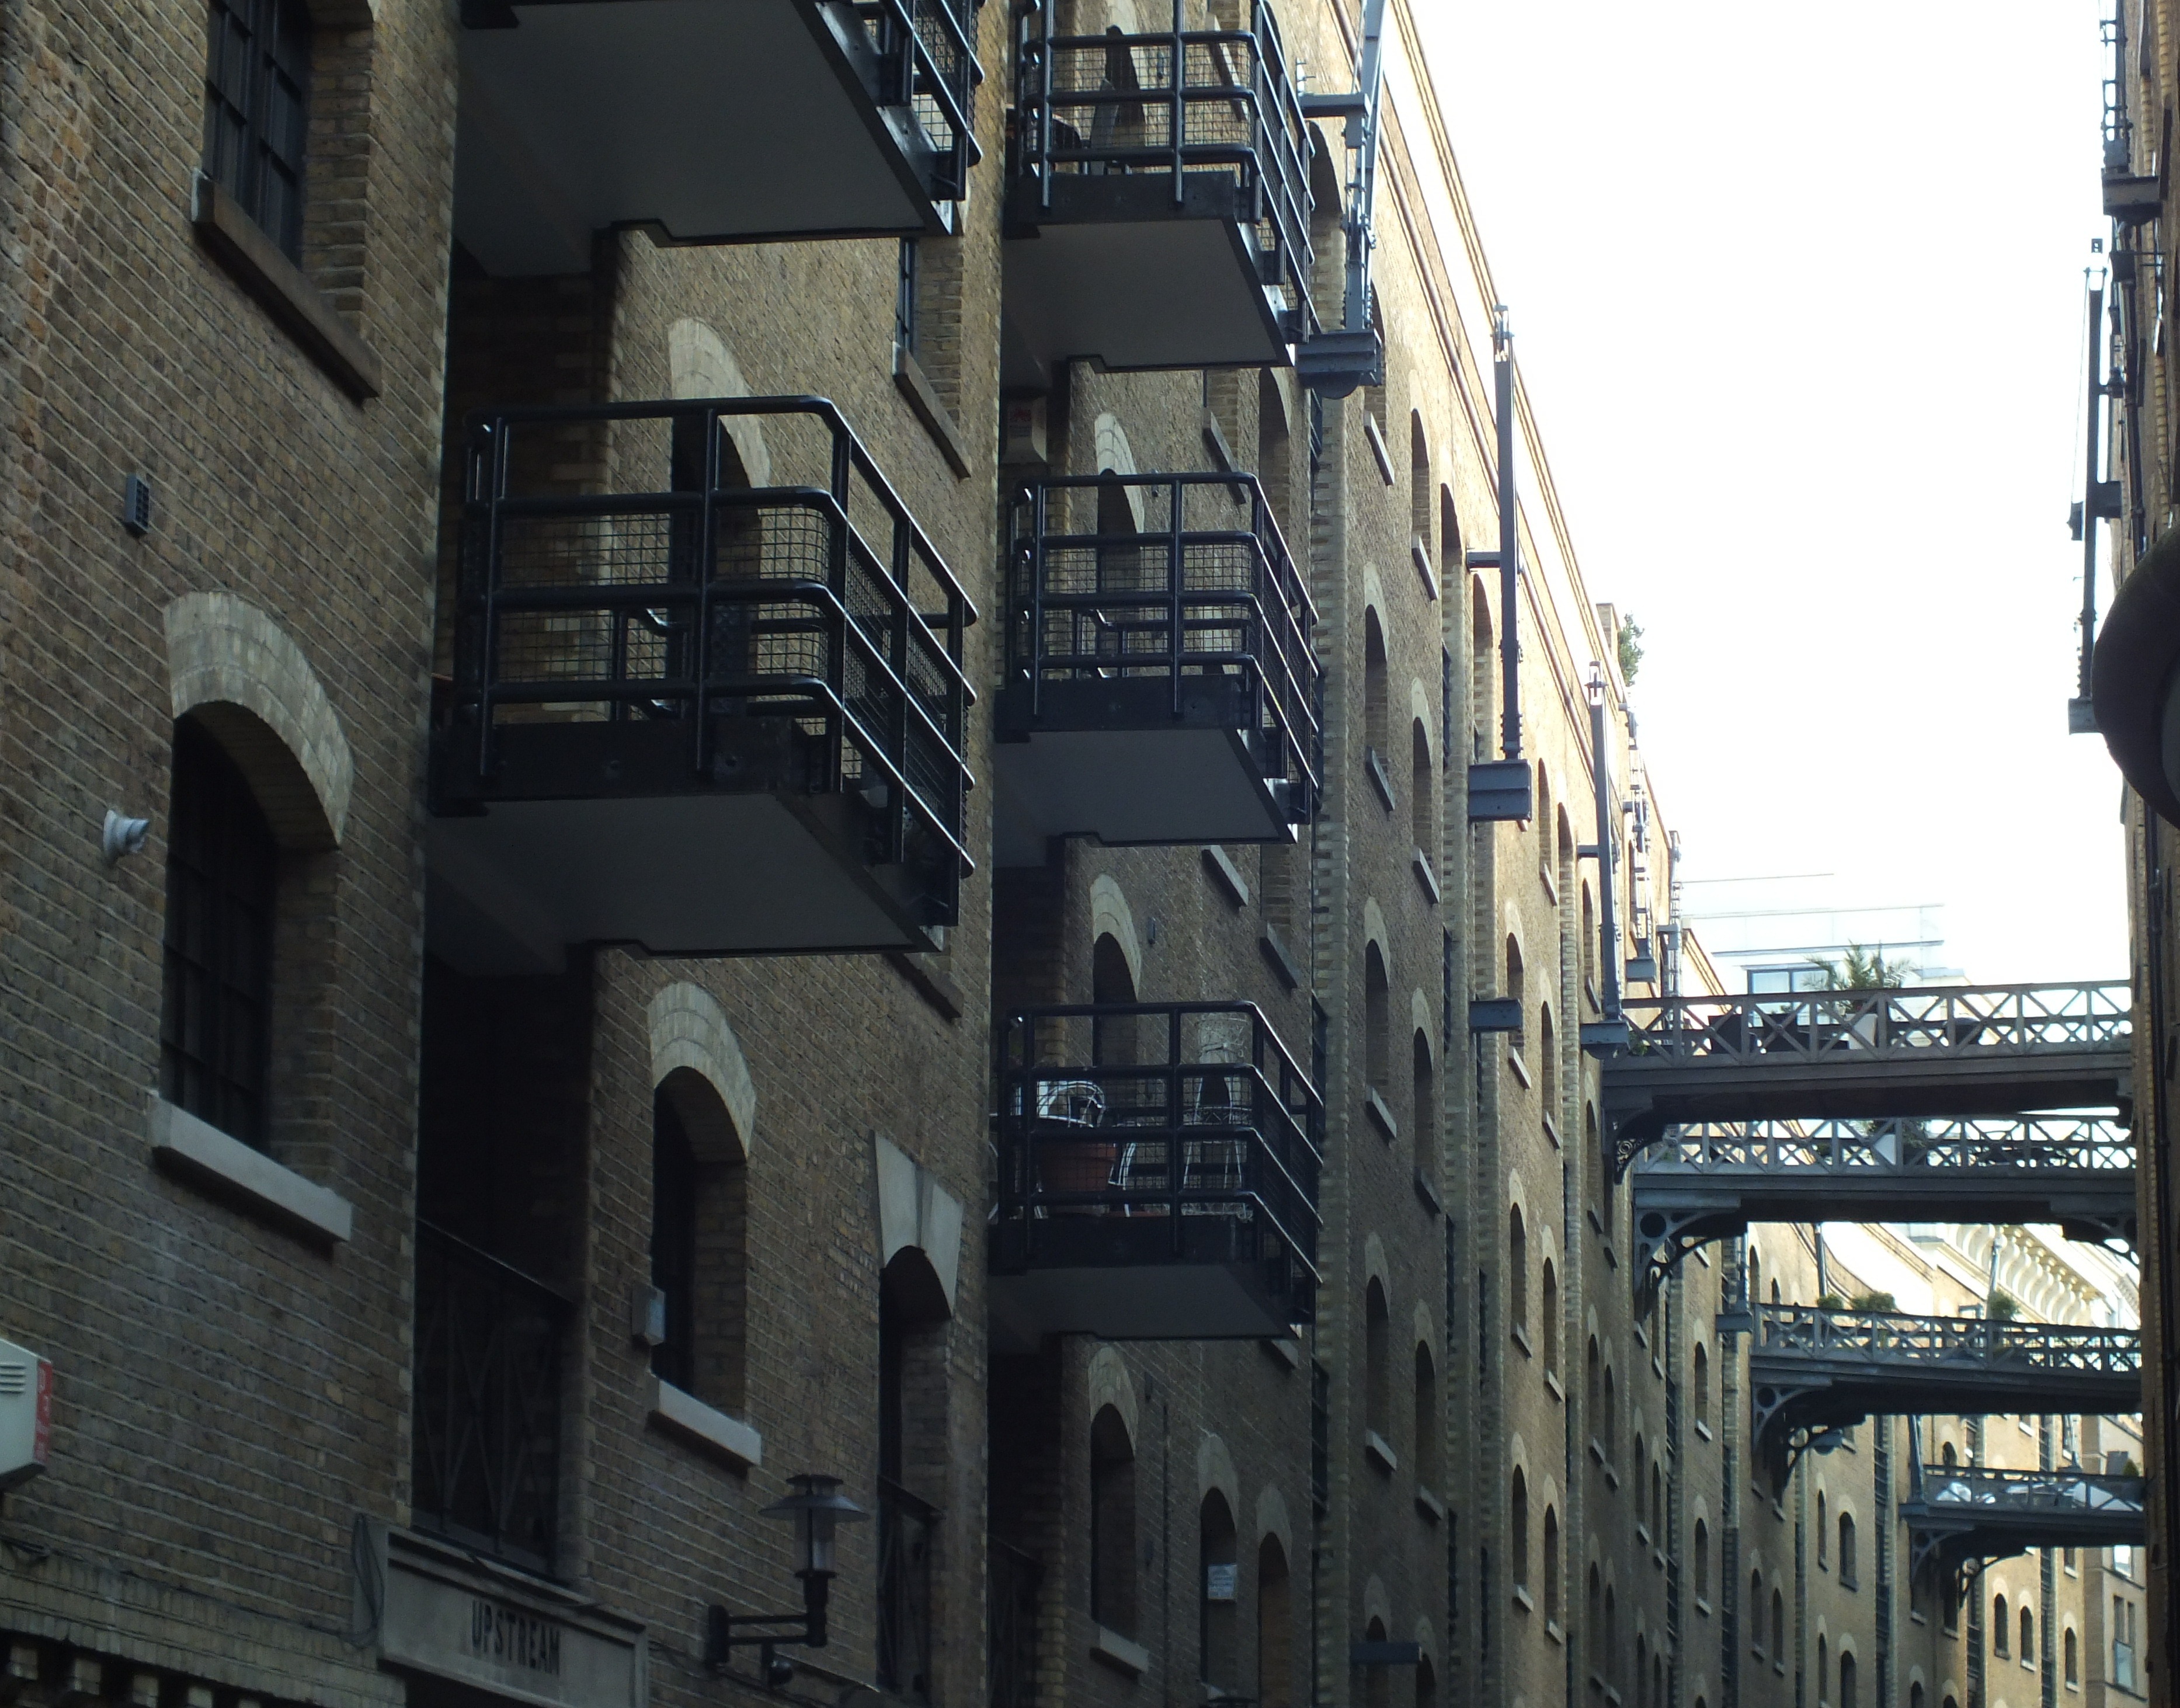
architecture, road, street, house, building, alley, city, skyscraper, cityscape, downtown, landmark, facade, tower block, england, london, metropolis, neighbourhood, united kingdom, urban area, human settlement, warehouse flats